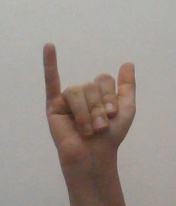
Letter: ya